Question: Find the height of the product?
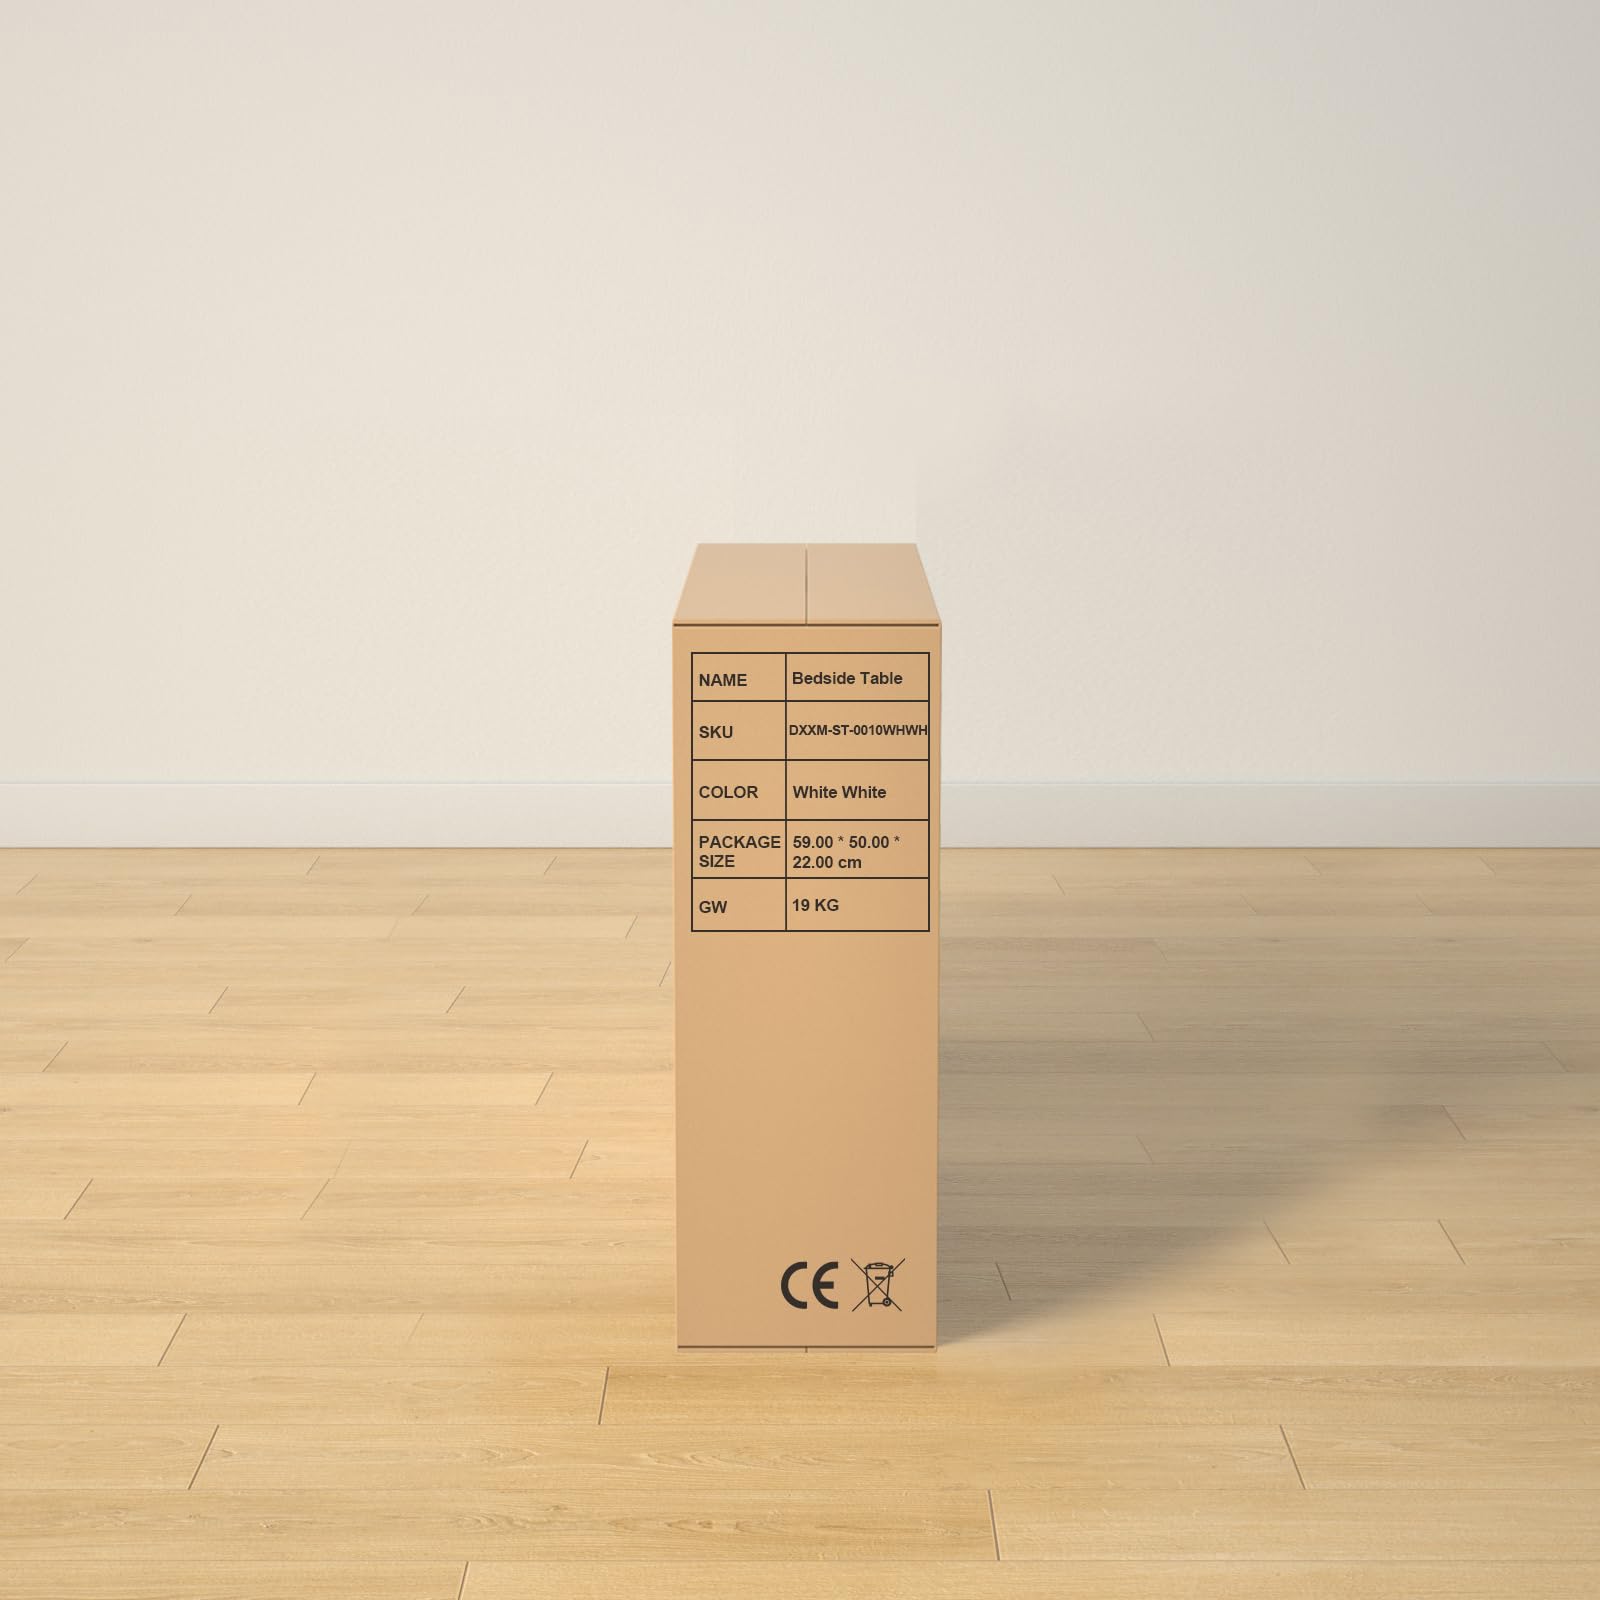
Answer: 22.0 centimetre